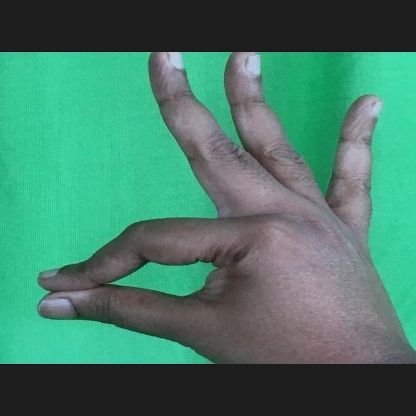
Mudra: Hamsasyam